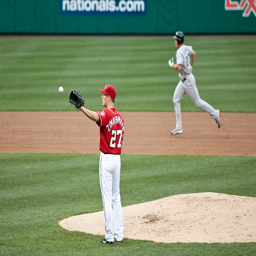
A baseball player catching a ball on the field
A baseball player catching a baseball in a catchers mitt.
A baseball pitcher catching the ball as a runner rounds the bases.
Baseball pitcher catching a ball next to pitching mound.
A baseball pitcher on the mound with another player in the background.